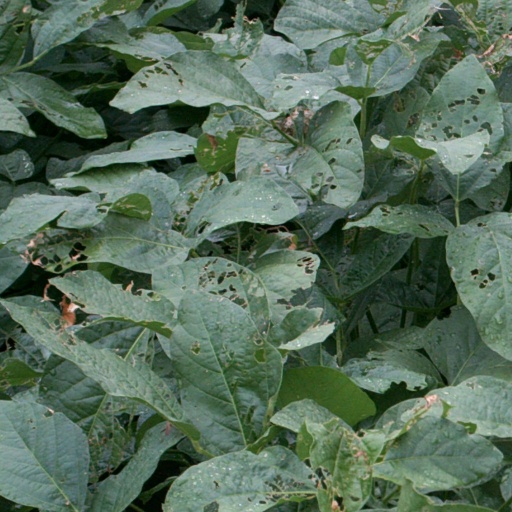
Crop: soybean